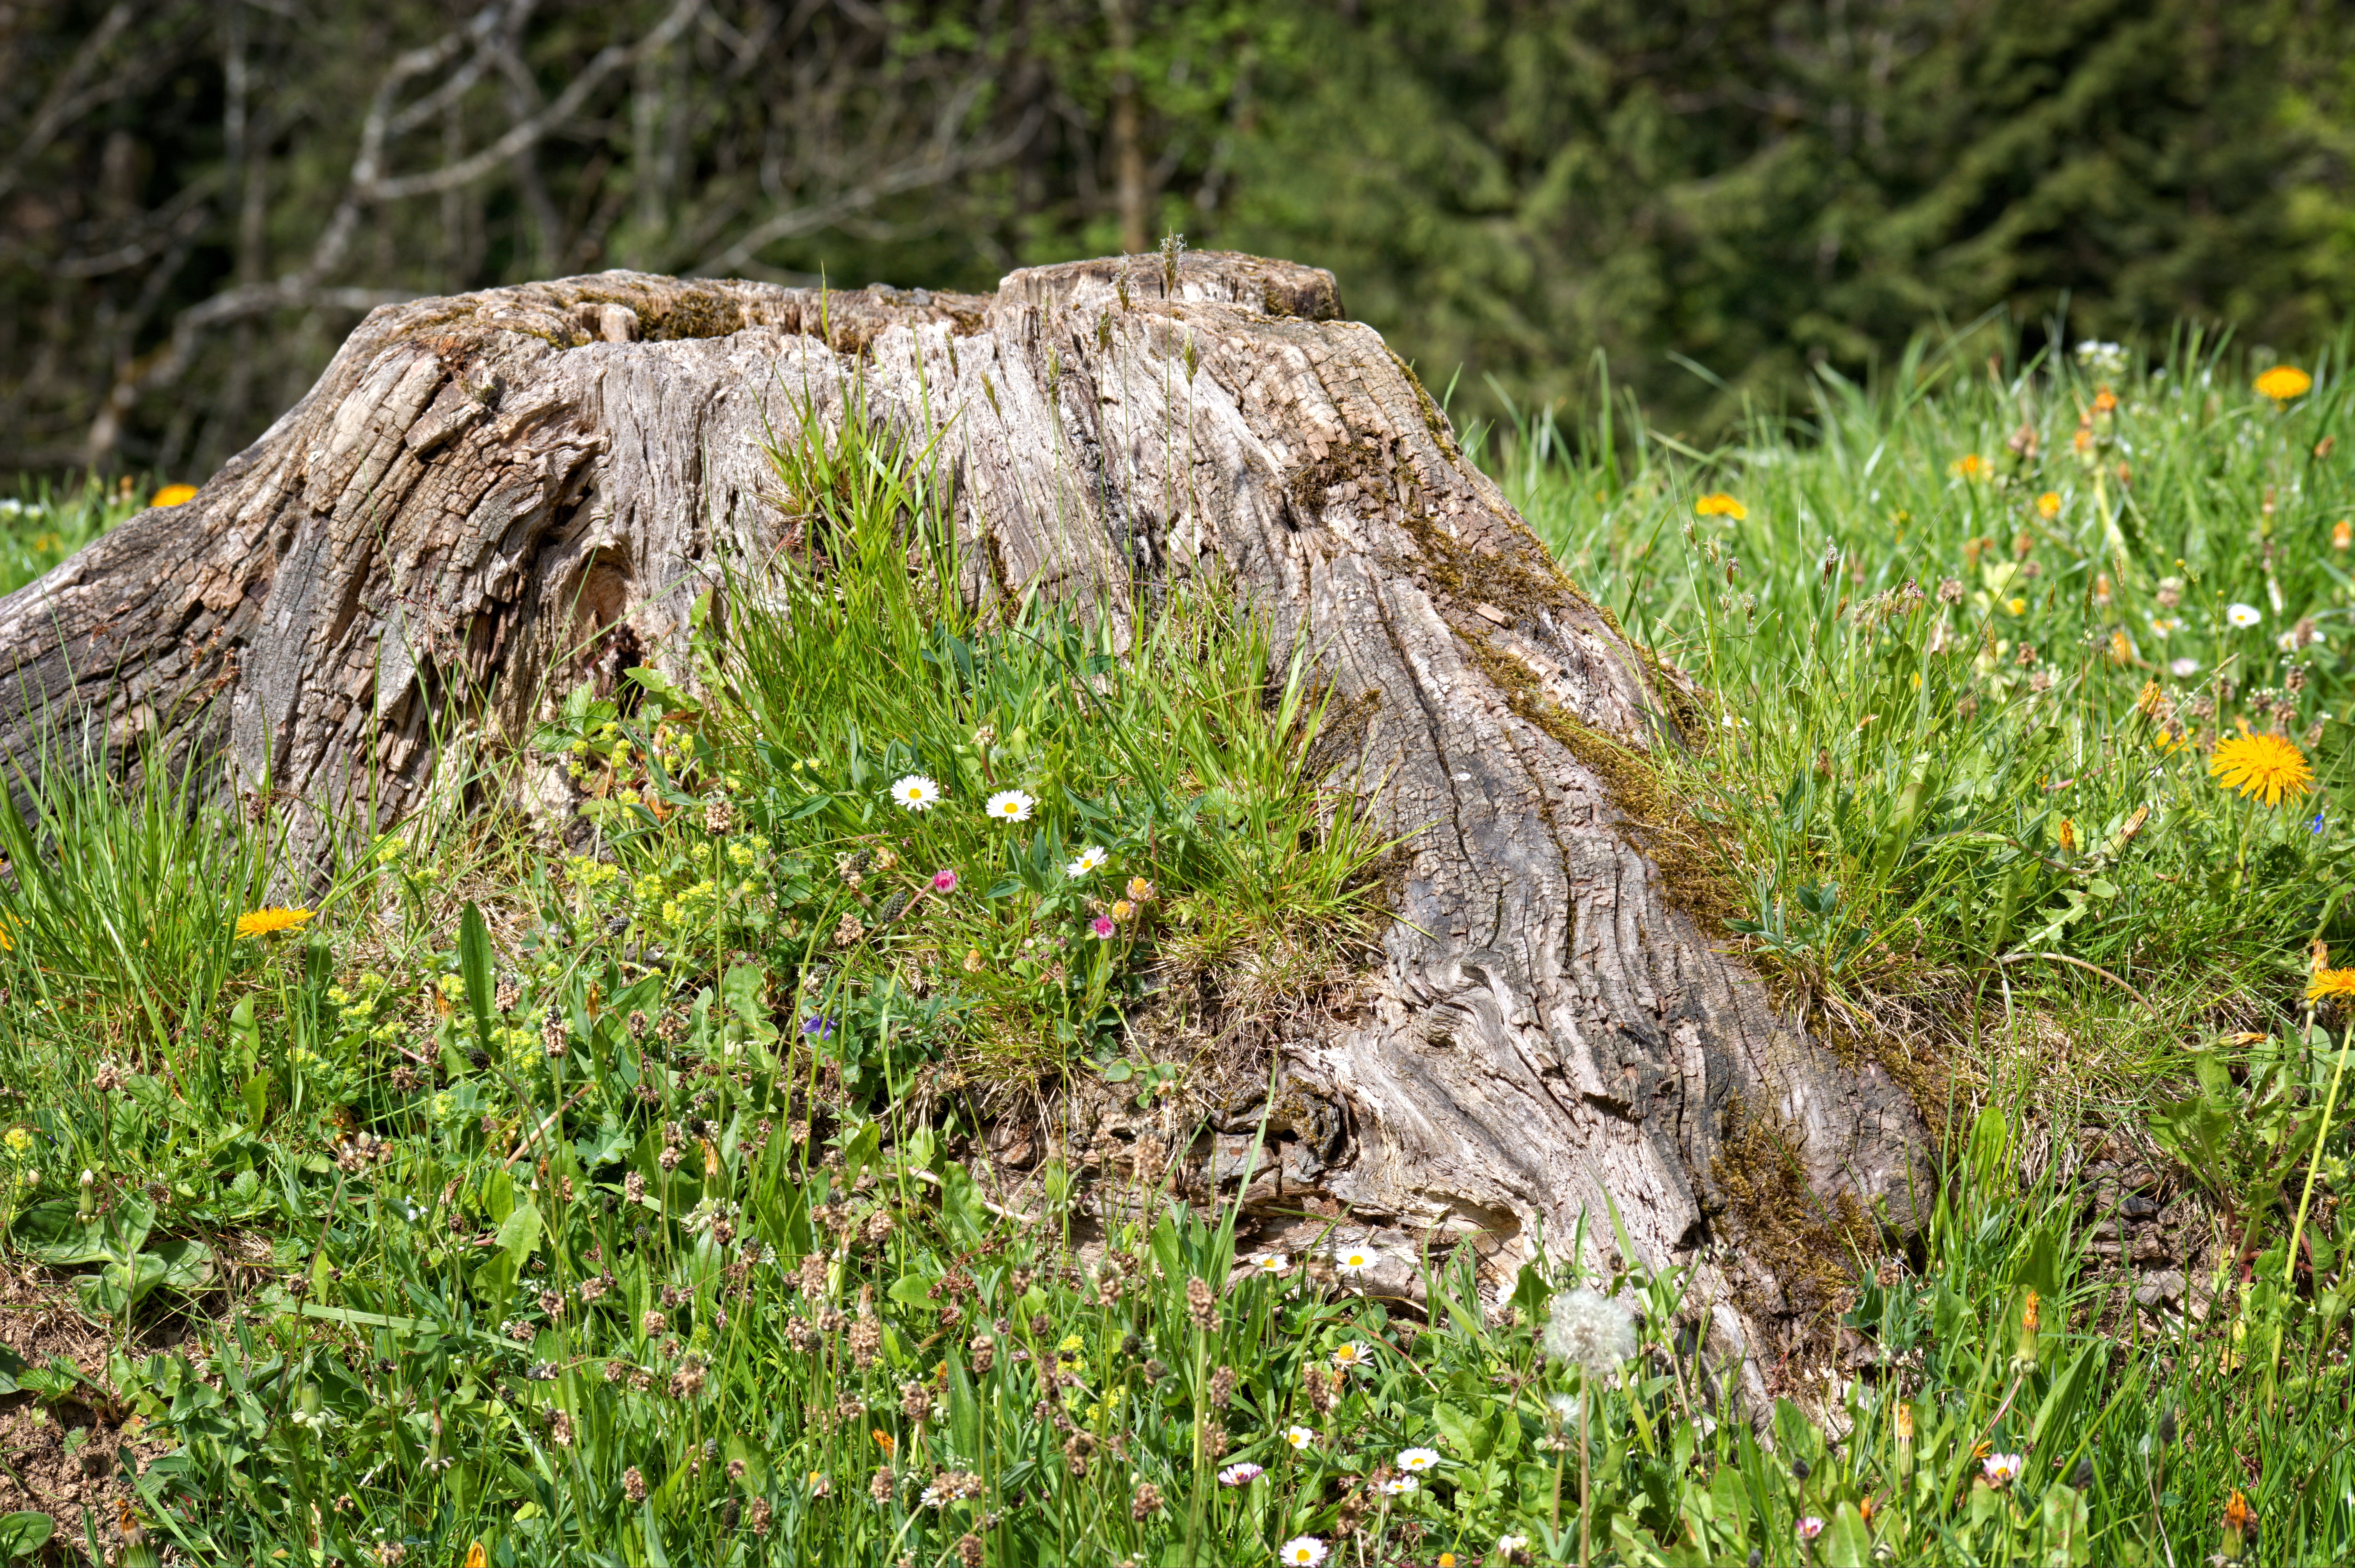
tree, nature, grass, wilderness, plant, lawn, meadow, leaf, flower, old, wildlife, botany, flora, fauna, weathered, root, flowers, wetland, woodland, tree stump, habitat, morsch, natural environment